Paulínia

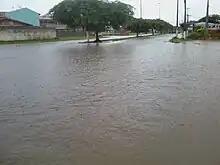
Flooding at Dorcelino R da Cunha Street, in the São José neighborhood.

Paulínia is environmentally stressed, which means that it has a vegetation cover of less than 5% of the municipal area, consequently presenting higher risks of flooding,aggradation of water courses, erosion, and disappearance of fauna and flora. In heavy rainfall events, several streets and avenues in Paulínia suffer from flooding. Among the regions where this problem is constant, the low-lying areas near the César Bierrembach lagoon in the neighborhoods São José and João Aranha, on José Paulino Avenue, in the Recanto dos Pássaros and Jardim Europa neighborhoods stand out. The problems occur mainly due to the lack of culverts and galleries for draining excess water, except in the case of Recanto dos Pássaros, which is affected by the flooding of the Atibaia river.